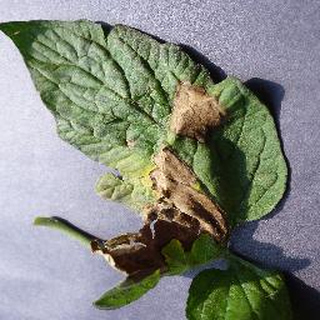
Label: tomato_late_blight